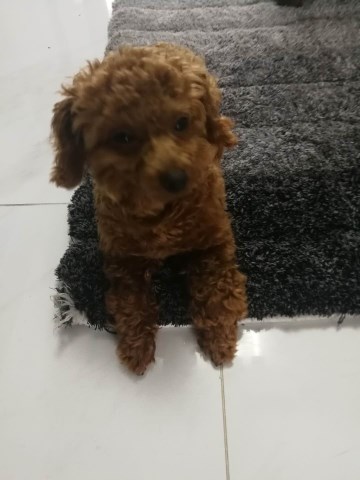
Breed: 7449-n000128-teddy